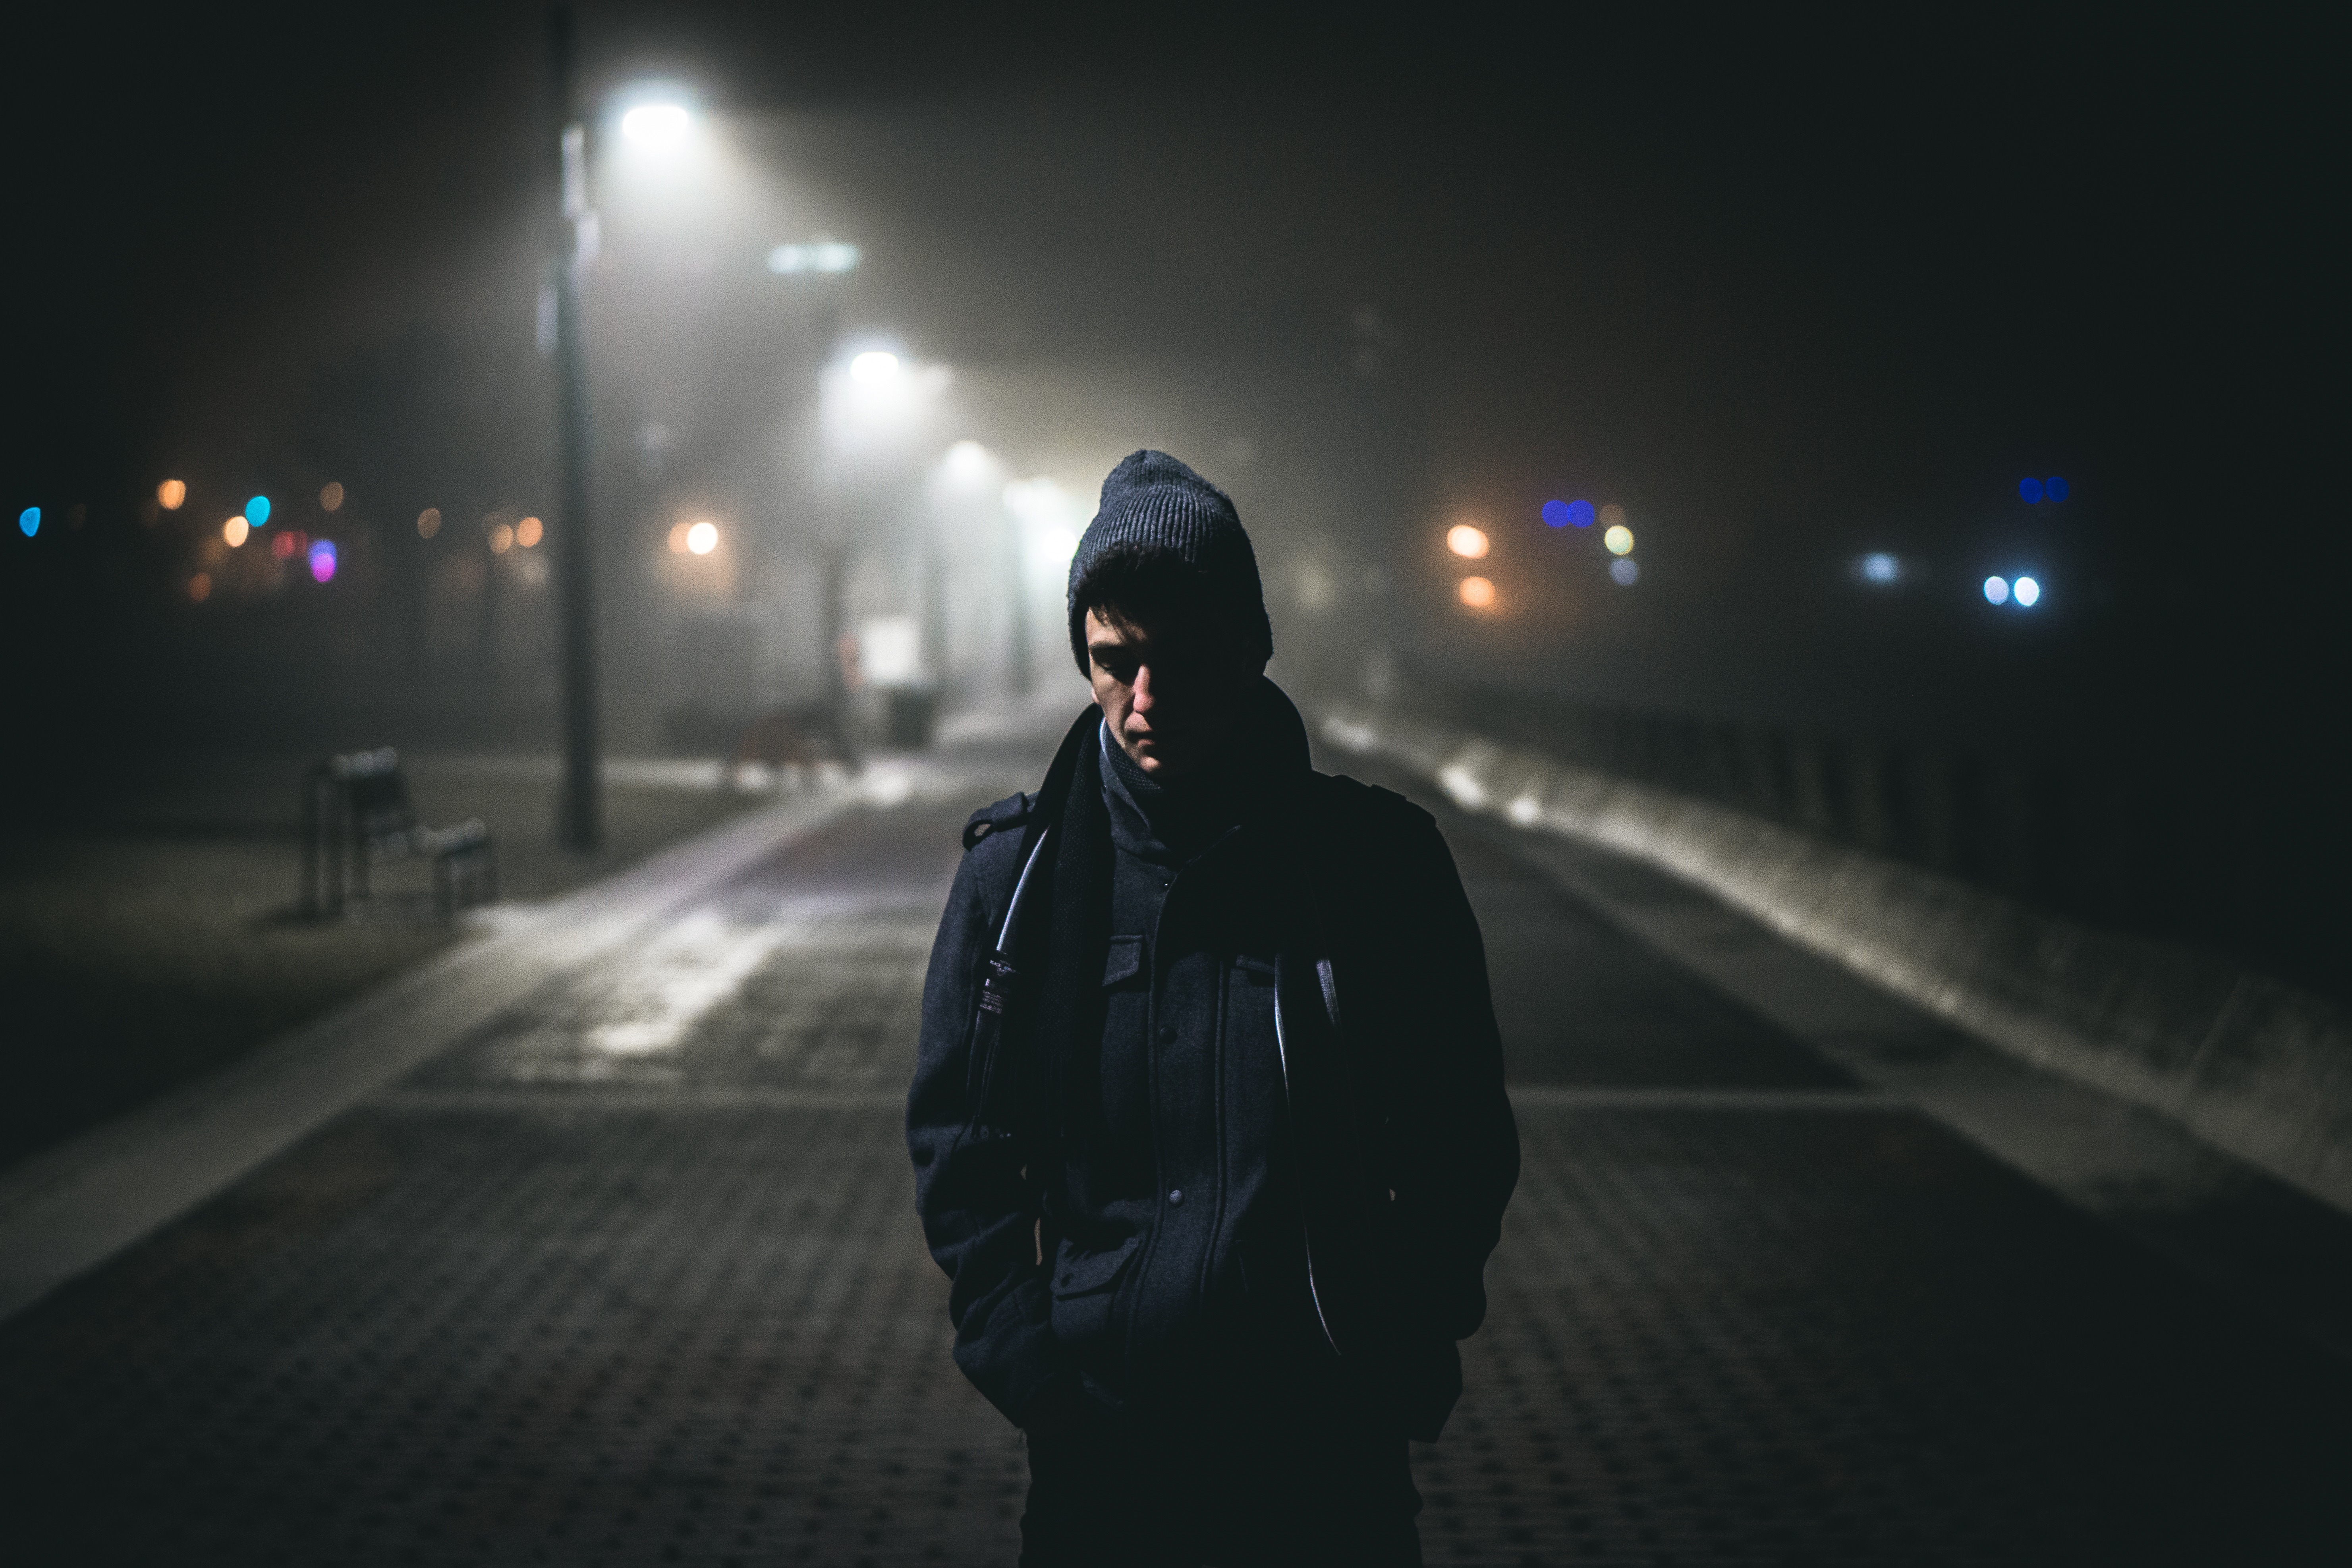
snow, light, night, weather, darkness, lighting, midnight, screenshot